Second Desmond Rebellion

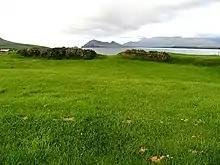
Dún an Óir

Nicholas Sanders, Fitzmaurice, and others returned to Rome and formed a new expedition with Papal authority. With a small force of Irish, Spanish, and Italian troops, they set sail for Ireland in early June 1579 from Corunna in Galicia, Spain. The fleet consisted of Fitzmaurice's own vessel and three Spanish shallops. Fitzmaurice was joined by Matthew de Oviedo and by Nicholas Sanders as Papal commissary.